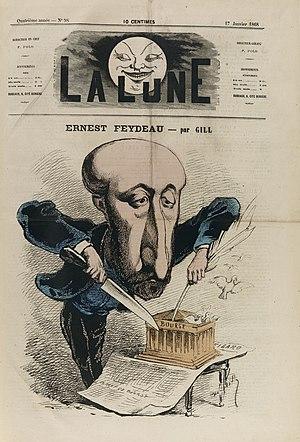
Caricature d'Ernest Feydeau par André Gill
Ernest-Aimé Feydeau, né le 16 mars 1821 à Paris où il est mort le 29 octobre 1873, est un archéologue, écrivain, courtier en bourse et directeur de journaux français.